Karolína Muchová career statistics

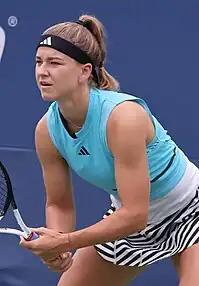
Muchová at the 2023 US Open

"Only main-draw results in WTA Tour, Grand Slam, Fed Cup/Billie Jean King Cup, Hopman Cup, United Cup and Olympic Games are included in win–loss records."